Geography of Cardiff

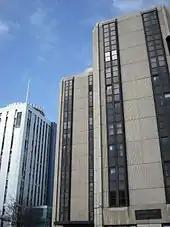
Stadium House and South Gate House

"Suburban Cardiff" can be broken down into three distinct areas. To the west lie Ely, Caerau and Fairwater which contain some of the largest housing estates in the United Kingdom. With the exception of some of the outlying privately built estates at Michaelston Super Ely and 1930s developments near Waun-Gron Road, this is an economically disadvantaged area with high numbers of unemployed households. Culverhouse Cross is a more affluent western area of the city. Radyr, Llandaff, Llandaff North, Whitchurch & Tongwynlais, Rhiwbina, Heath, Llanishen, Thornhill, Lisvane and Cyncoed which lie in an arc from the north west to the north east of the centre can be considered the main middle class suburbs of the city. In particular, Cyncoed, Radyr and Lisvane contain some of the most expensive housing in Wales. Further to the east lie the wards of Pontprennau & Old St Mellons, Rumney, Pentwyn, Llanrumney and Trowbridge. The latter three are again largely of public housing stock, although new private housing is being built in Trowbridge in considerable number. Pontprennau is the newest 'suburb' of Cardiff, whilst Old St Mellons has a history going back to the Norman Conquest in the 11th century.